Barechu

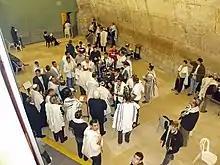
Bar mitzvah in the Western Wall tunnel

Barechu (may also be transliterated as "bar'chu" or "barekhu") is a part of the Jewish prayer service, functioning as a call to prayer. The wording has its origins in "Psalms" (134: 1-2, 135: 19-20), but the blessing was standardized later, in the Talmud.